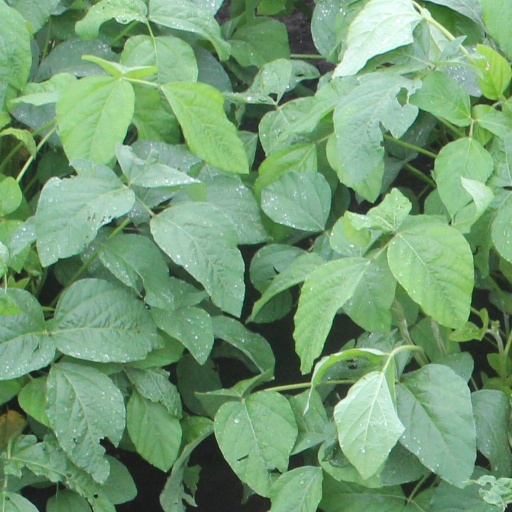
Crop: soybean